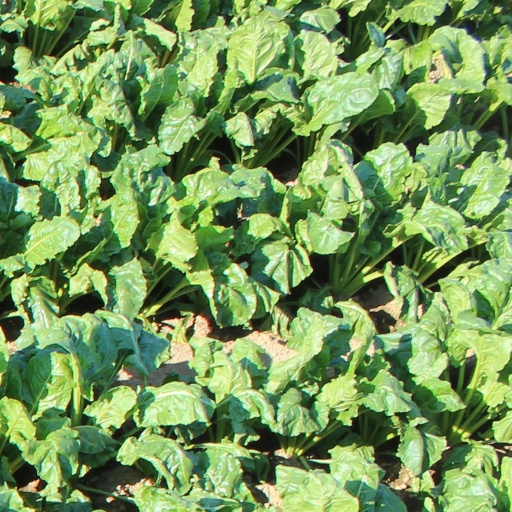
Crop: sugar beet